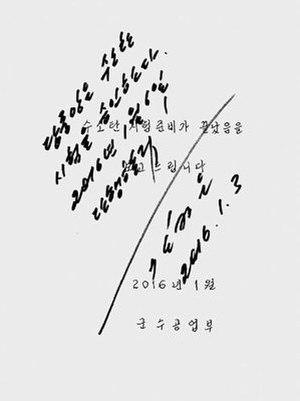
Le site d'essais nucléaires de Punggye-ri est l'unique site d'essais nucléaires de la Corée du Nord. Il est situé dans la province du Hamgyong du Nord, au Nord-Est du pays. Le site est détruit le 24 mai 2018 par le Gouvernement de la Corée du Nord.